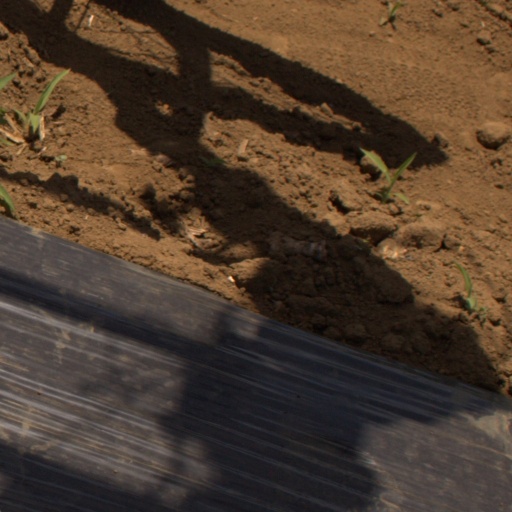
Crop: Jerusalem artichoke